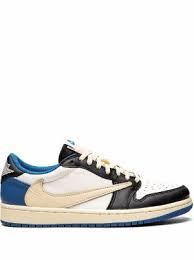
Label: Sneaker